Pyrokinesis (film)

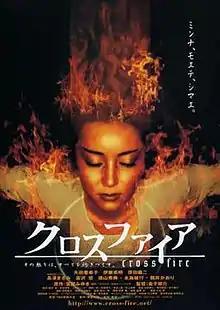
Japanese film poster

, also known as Crossfire, is a 2000 Japanese crime thriller/horror/romance/science fiction film co-written and directed by Shusuke Kaneko. The film is about a woman with pyrokinetic powers seeking to avenge the murder of her friend's sister.